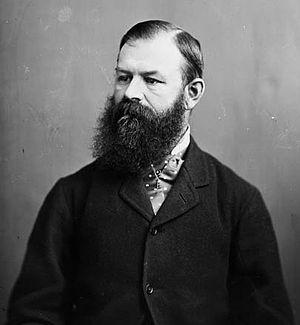
Cette page concerne des événements d'actualité qui se sont produits durant l'année 1881 dans la province canadienne de Colombie-Britannique.
Le lieutenant-gouverneur de Colombie-Britannique est le représentant de la Monarchie canadienne dans la province de Colombie-Britannique. Depuis le 24 avril 2018, la fonction est occupée par Janet Austin.
Clement Francis Cornwall, né le 18 juin 1836 et mort le 15 février 1910, est un homme politique canadien qui servit comme Lieutenant-gouverneur de la province de Colombie-Britannique entre 1881 et 1887.